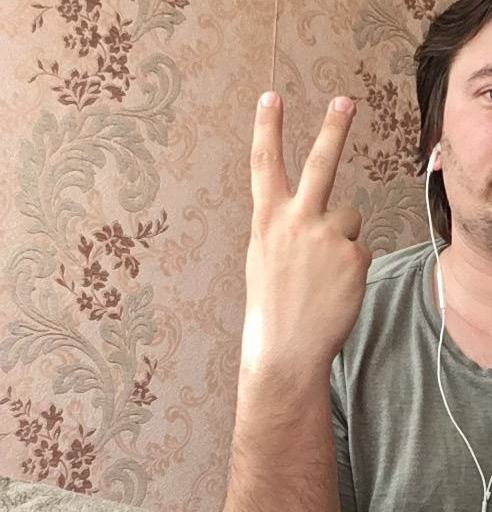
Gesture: peace_inverted